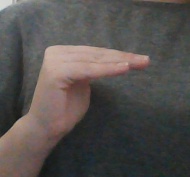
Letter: haa